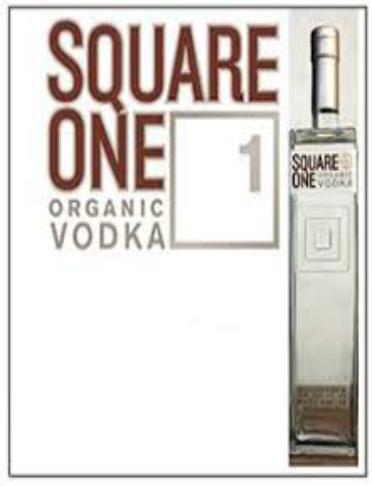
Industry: Food